River Blackwater (River Loddon)

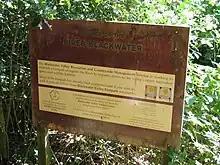
The Source of the River Blackwater at Rowhill Nature Reserve

On the left bank is Aldershot sewage treatment works that in dry weather supplies more than half of the local flow opposite is Willow Park Fishery. The river passes under an aqueduct carrying the Basingstoke Canal, and is then bordered by Lakeside Nature Reserve to the east and Gold Valley Lakes fishery to the west. The A331 road makes the first of the crossings. Further north is Hollybush Park, an ex-sand quarry and deep-set landfill, now an attractive grassland with wild flowers. The lakes to the north were the subject of a Planning Enquiry in 2020, to build 21 floating holiday homes and an equestrian centre. The tree-lined river path is hemmed in by railways, roads, and small lakes and is crossed by the railway line to Farnborough station, continuing north close to the A331, until it reaches junction 4 on the M3 motorway.